Prince Maurice of Savoy

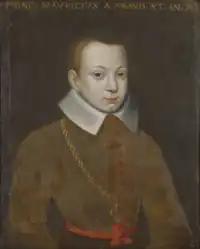
Maurice as a young boy

Born in Turin, Maurice was the fourth of the five legitimate sons of Charles Emmanuel I, Duke of Savoy and his wife Catalina, "Infanta" of Spain, daughter of King Philip II. Following what was the custom for the younger members of Italian princely families, Maurice was educated for a life in the Church, and then sent to the papal capital to promote the interests of the House of Savoy. At the age of fifteen he was made a cardinal by Pope Paul V in a bull dated 27 March 1608. In 1618 he was sent to Paris to complete the arrangements for the marriage of his brother Victor Amadeus with Christine of France. Maurice received the red hat on 18 February 1621. He participated in the conclave of 1623 and had a decisive role in the election of Pope Urban VIII. From 1623 to 1630 he lived sumptuously in Rome as a member of the papal household and as a lavish patron of the arts. Maurice was well received in the papal capital, esteemed for his piousness and exemplary behavior. The House of Savoy was known for its close relationship with the Theatines, and the Cardinal propagated this interest in religious orders by supporting the Oratorians, who were particularly dear to his heart because of the special devotion he felt towards their founder, Philip Neri.